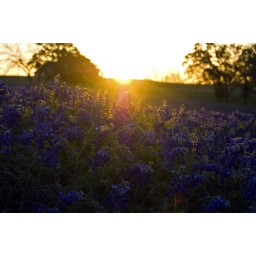
The state flower of Texas (the Bluebonnet) in a field south of Dallas running rampant. Quite the sight.